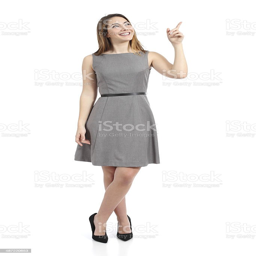
full body of a standing woman pointing at side royalty - free